Shakujii-kōen Station

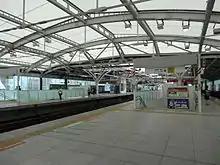

The station consists of two elevated island platforms serving four tracks.